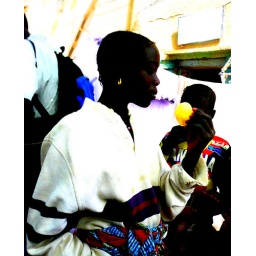
girl in white jumper2x